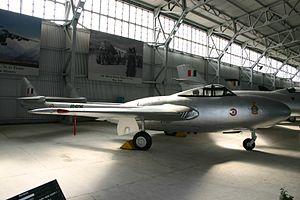
Le de Havilland Vampire, aussi connu sous la dénomination DH.100, est le second avion à réaction militaire construit par le Royaume-Uni, avec la société de Havilland. Mis en service juste après la Seconde Guerre mondiale, il présente la particularité d'être équipé d'un fuselage arrière bipoutre. C'est le premier avion à réaction à avoir traversé l'océan Atlantique, et le premier avion à réaction capable d'opérer depuis un porte-avions. Plus de 4 500 exemplaires ont été construits, dont une partie sous licence, et utilisés par environ 25 pays différents.